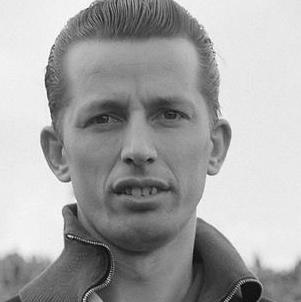
Age: 28